Eoin O'Duffy

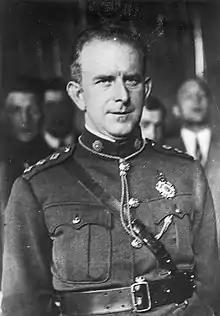
O'Duffy in his uniform as Garda Commissioner,

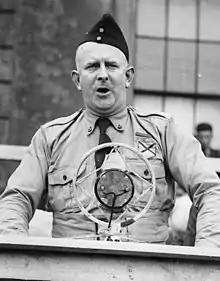
O'Duffy speaking at a rally in September 1934

In 1921 he supported the Anglo-Irish Treaty, being pessimistic about the IRA's chances should the war resume and seeing the treaty as a stepping stone to a republic. Frank Aiken, a future military and political opponent, stated that from the signing of the treaty to the attack on the Four Courts in June 1922, O'Duffy did Herculean work for the pro-treaty cause. Further, Aiken felt that without those endeavours, aided by Mulcahy and Eoin MacNeill, the Civil War would not have taken place.